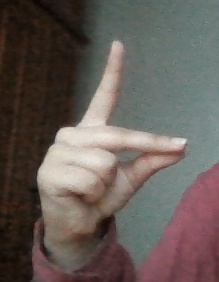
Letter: ta